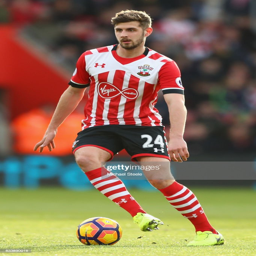
soccer player during the match .